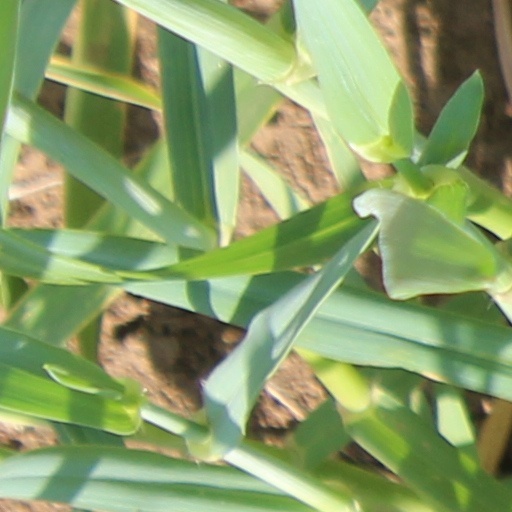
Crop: wheat